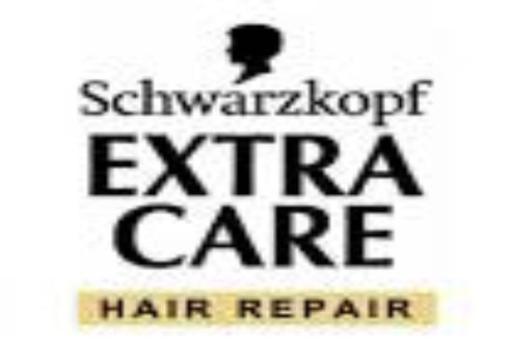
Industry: Necessities